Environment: real
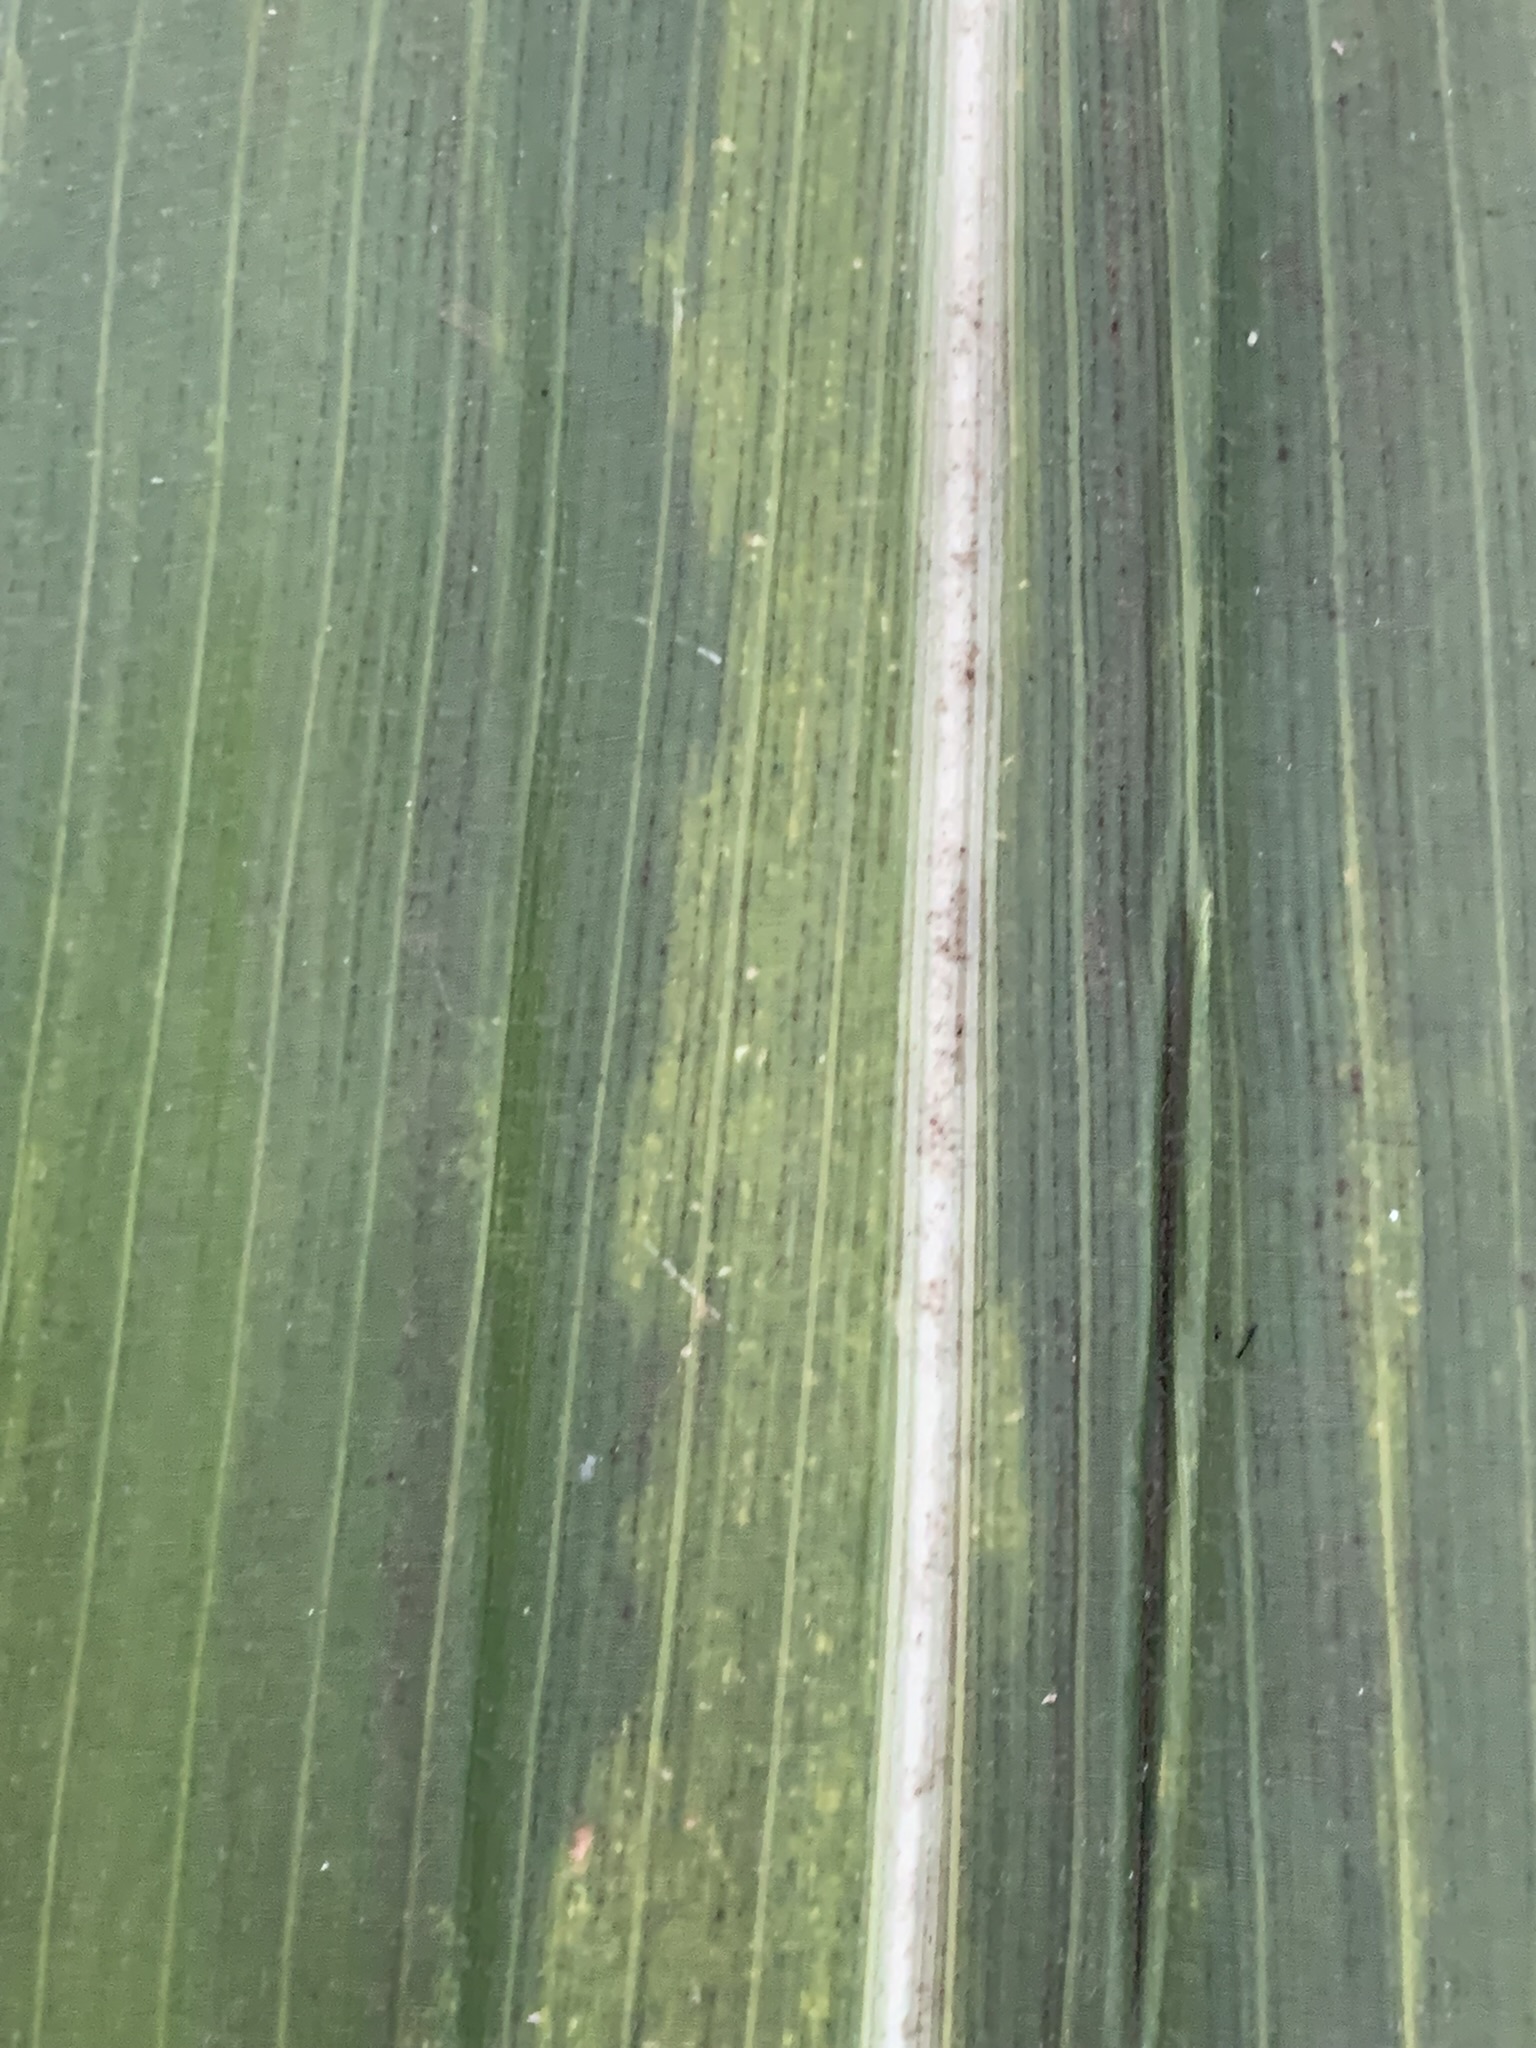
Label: lethal_necrosis